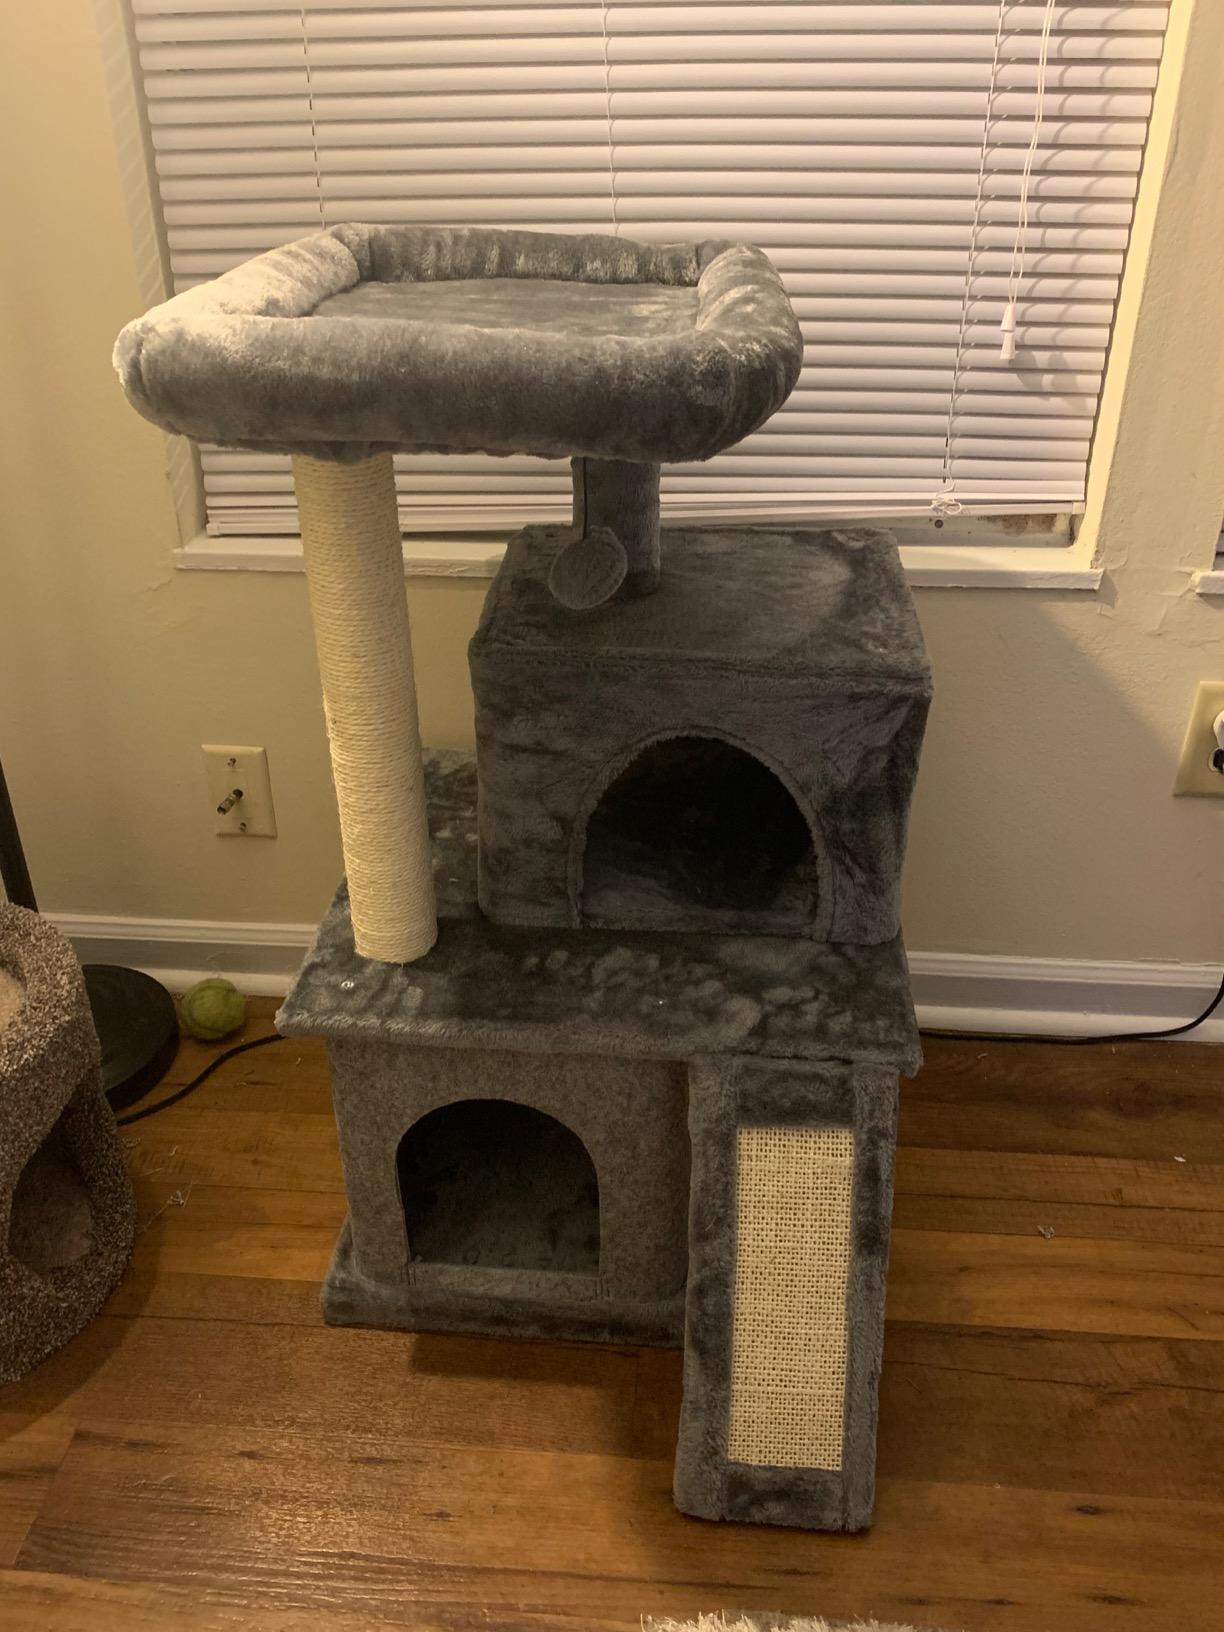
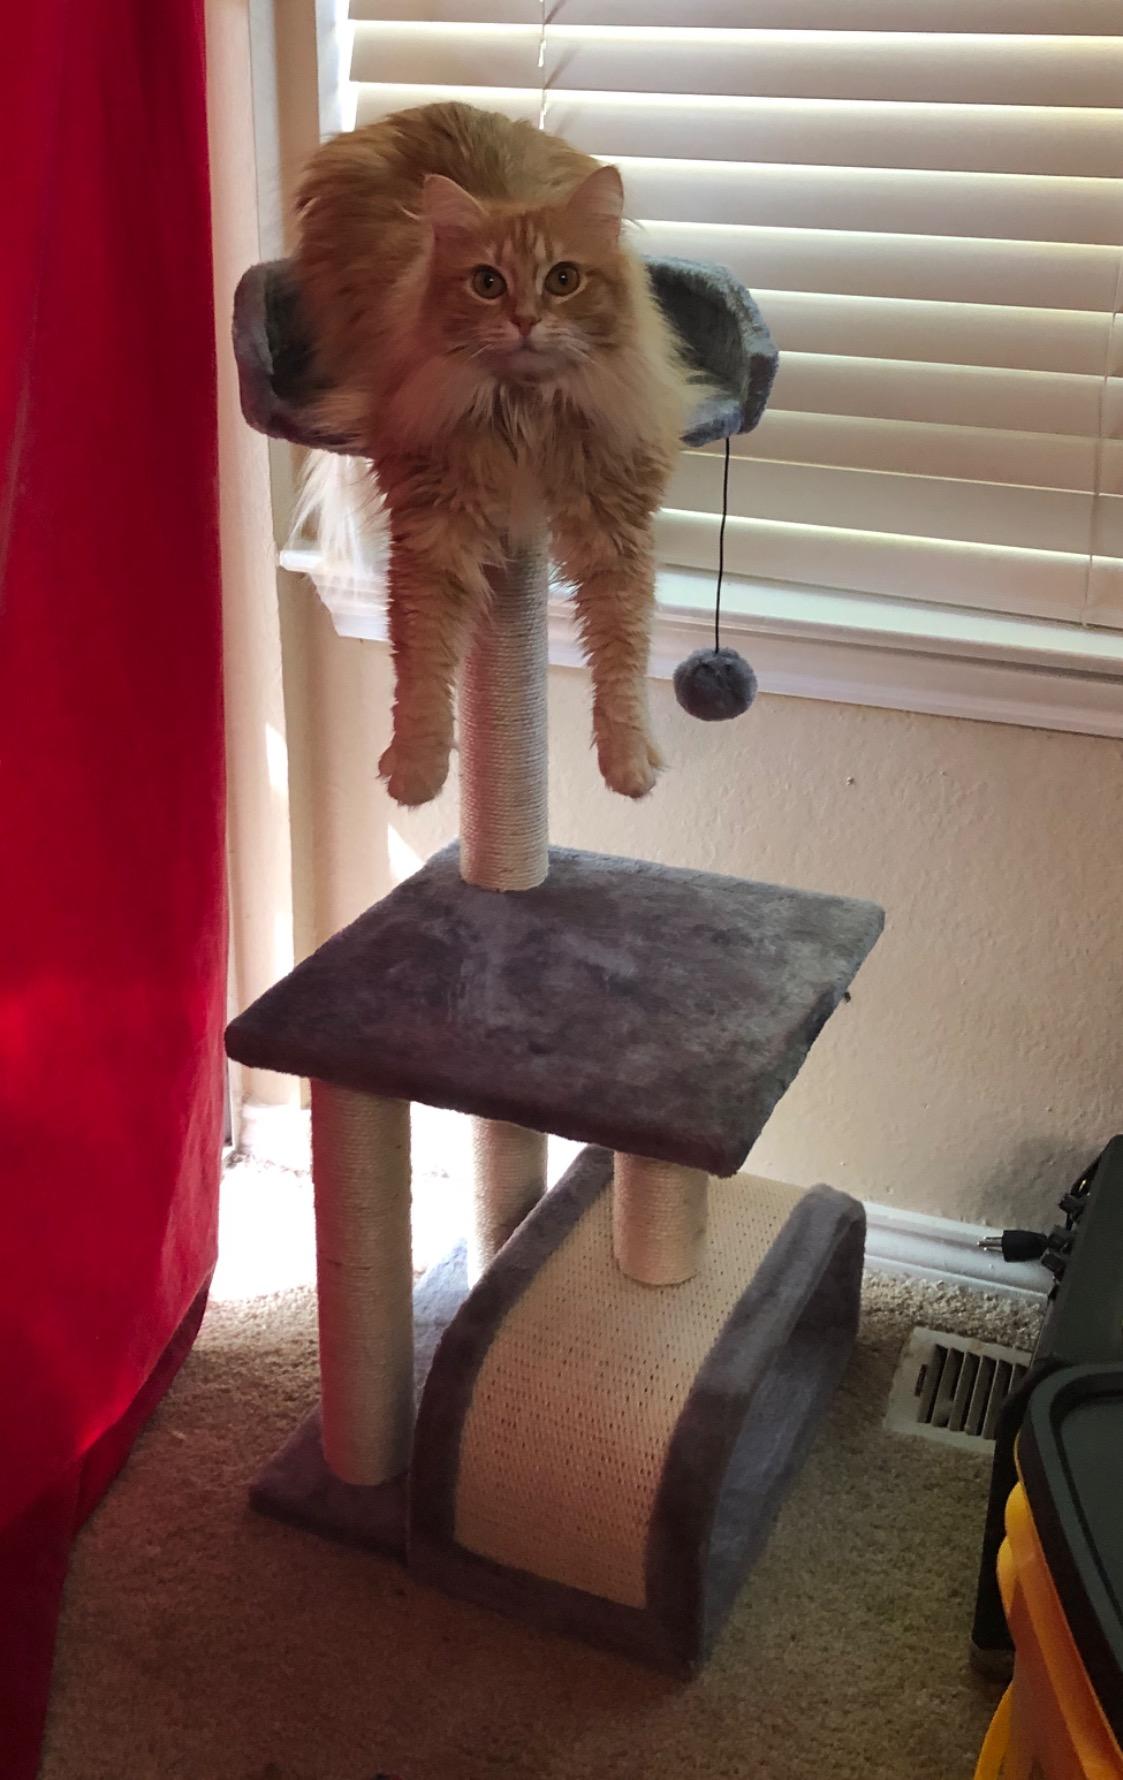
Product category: items_cat tree
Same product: no